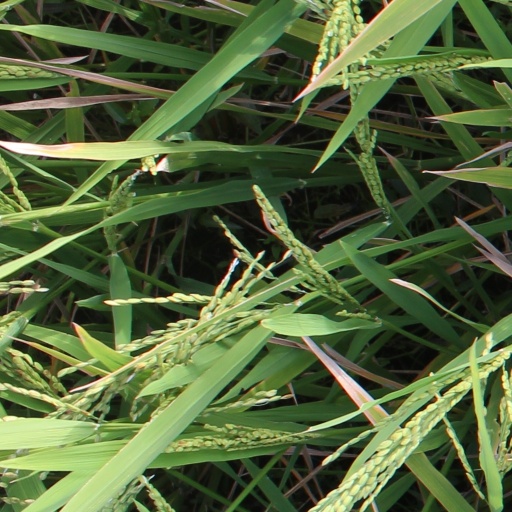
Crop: rice